Fr. Agnel Multipurpose School and Junior College

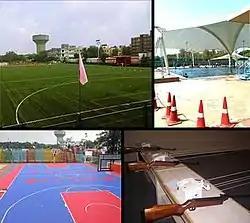
Sports Facilities at Fr. Agnel Multipurpose School

Fr. Agnel claims to have the best of the best sports facilities among schools in India. It is the first school in India to set up a first class-sport costliest artificial turf ground. The sports facility also includes indoor Table Tennis, indoor shooting range, swimming pool, basketball court and badminton court. The Fr. Agnel Stadium (football stadium) has a capacity of around 5,000.